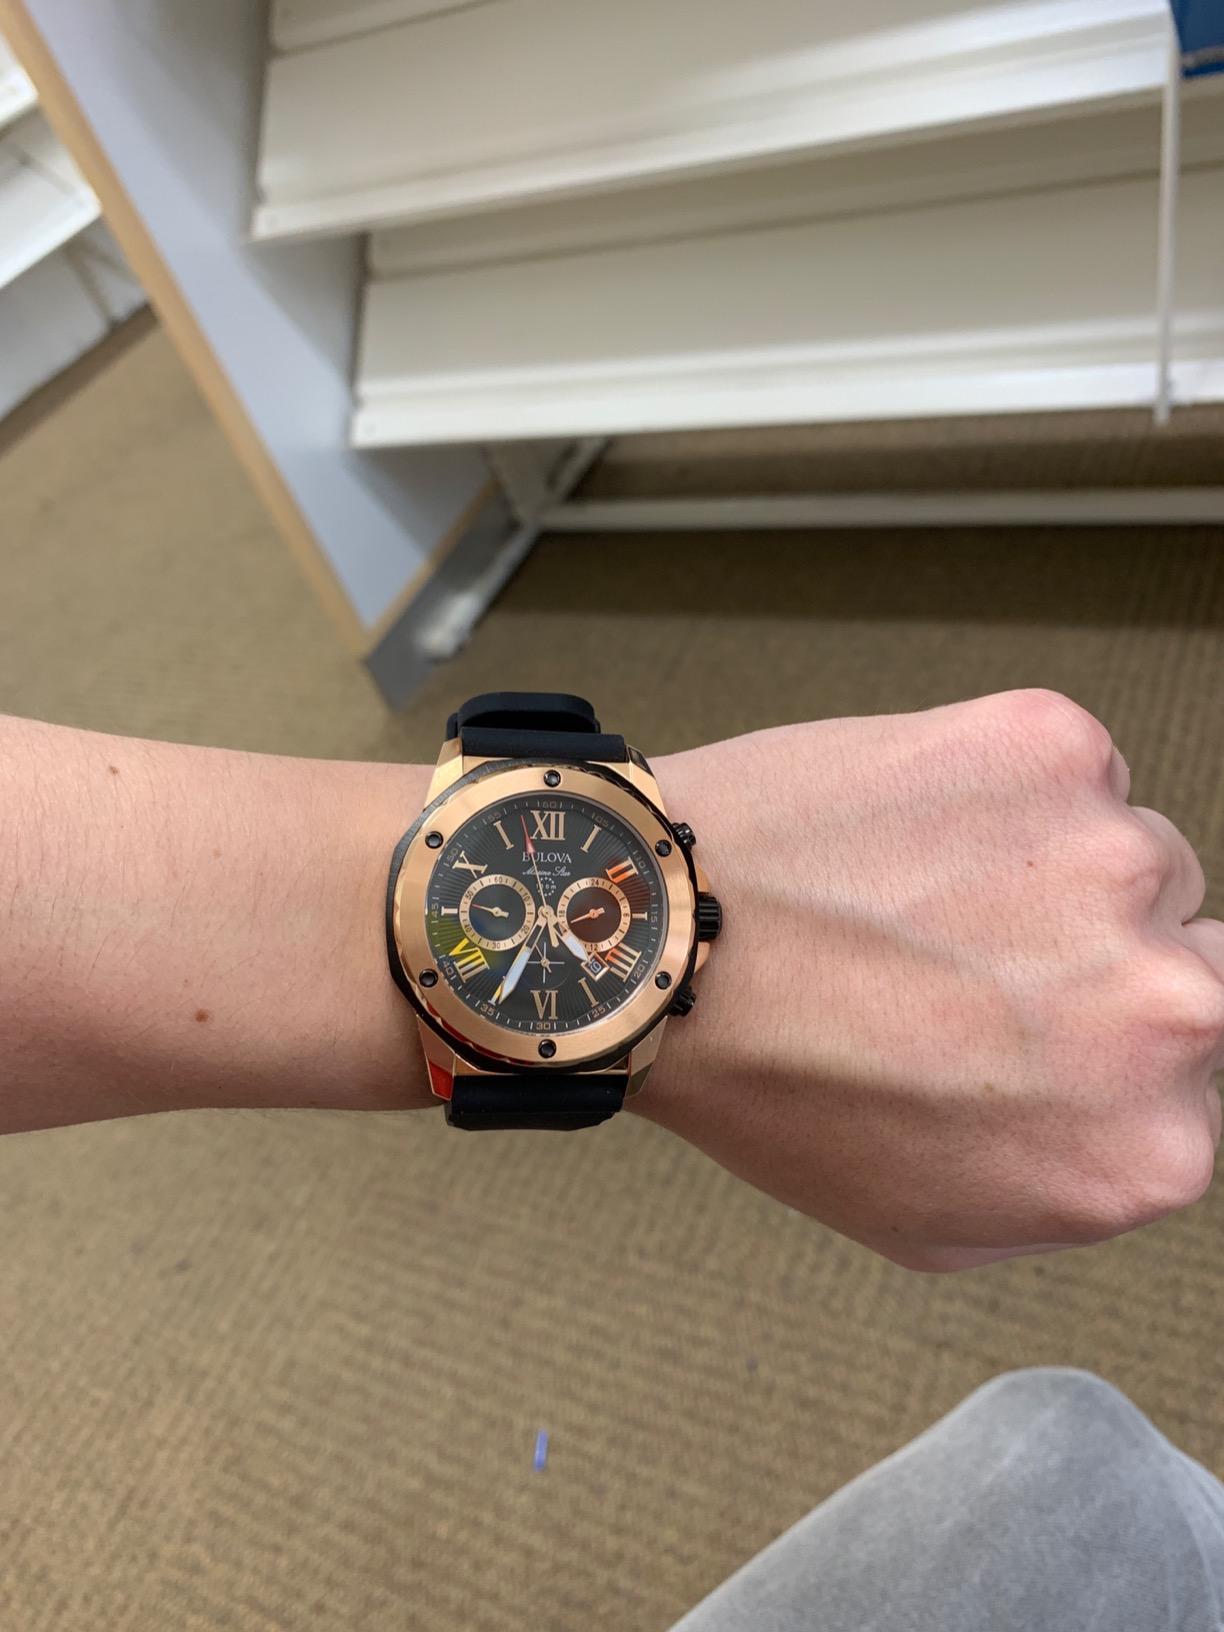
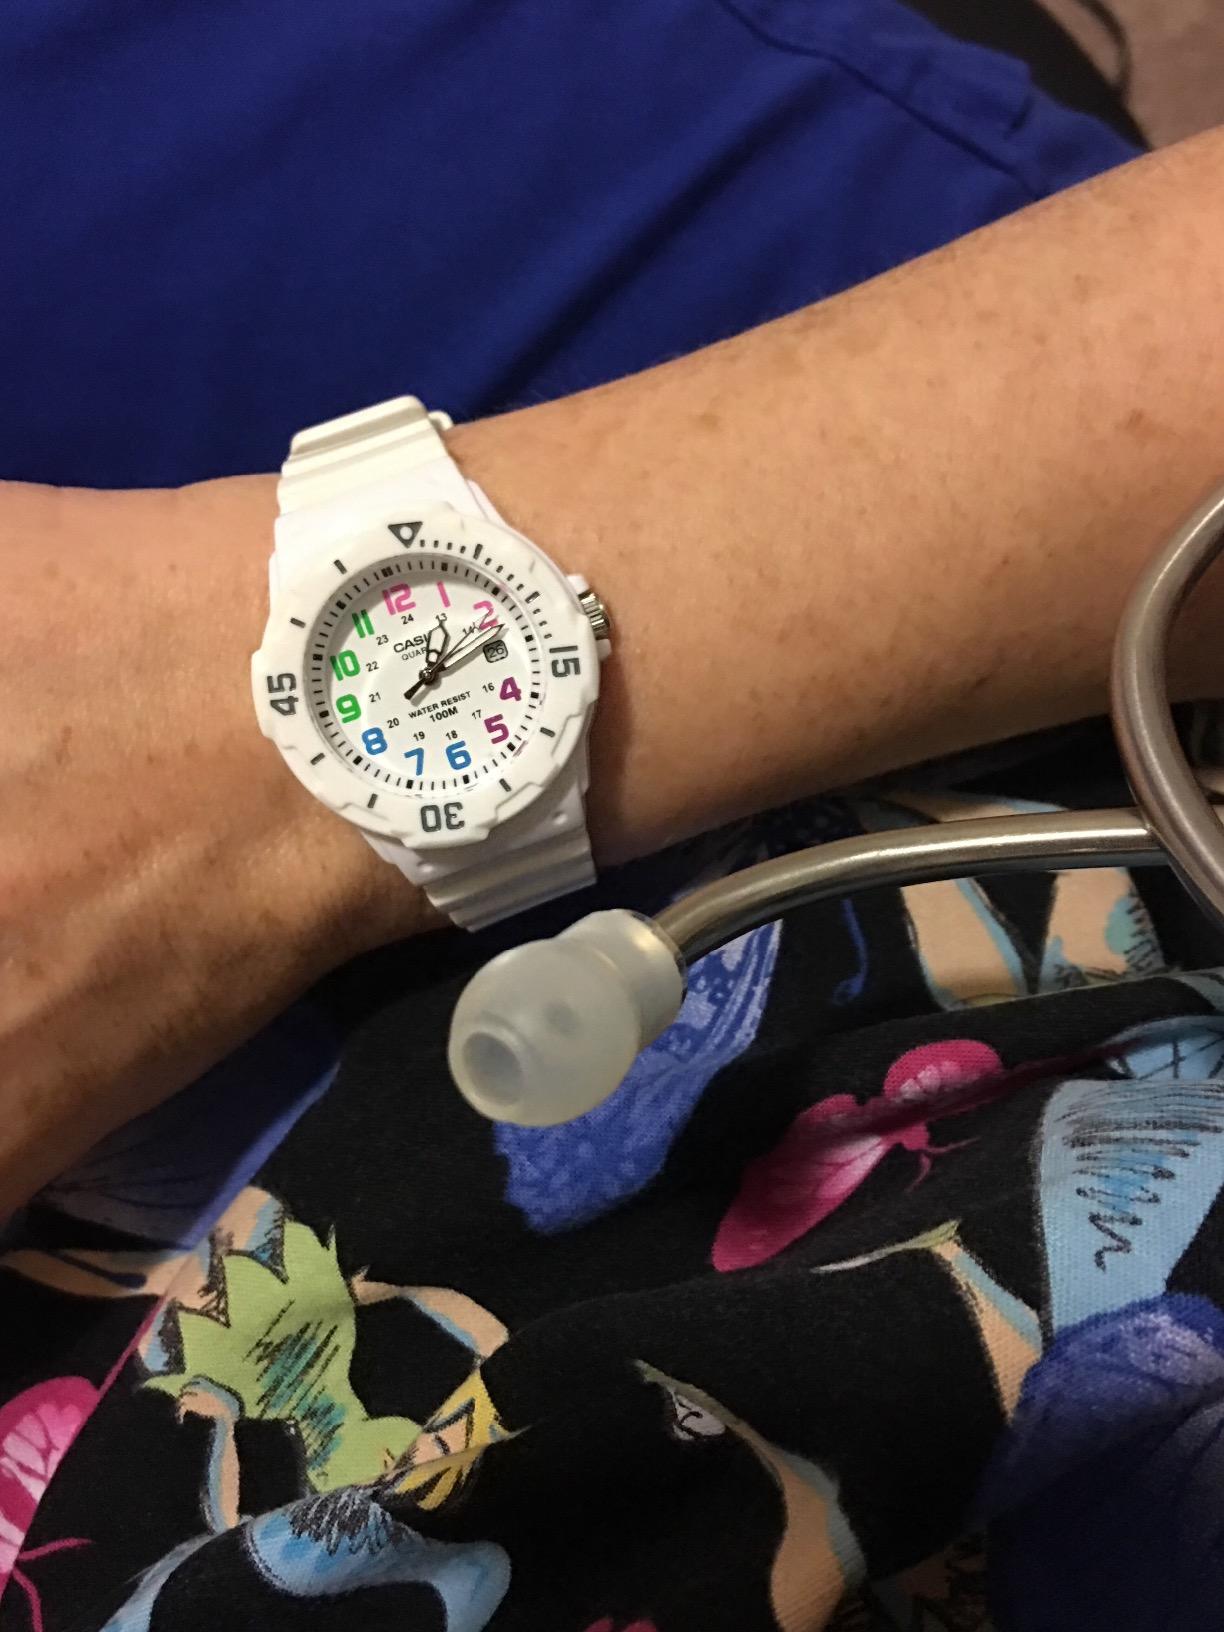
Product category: accessories_watch
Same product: no